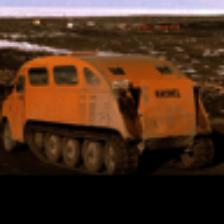
Label: NonHuman